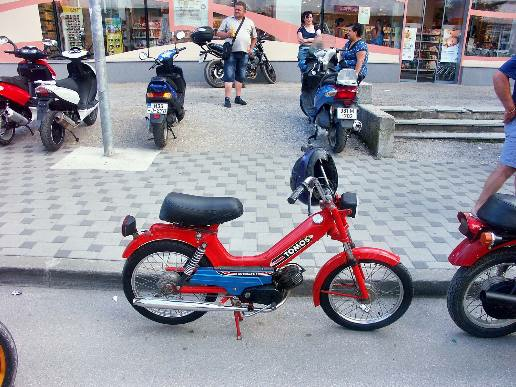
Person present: Yes